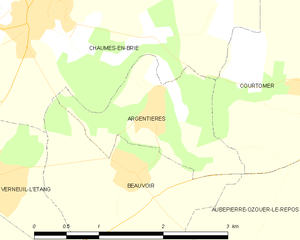
Carte des communes françaises Argentières